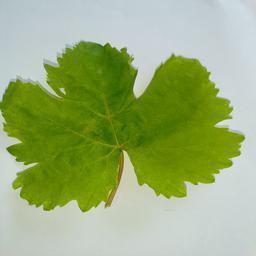
Label: Healthy Leaves